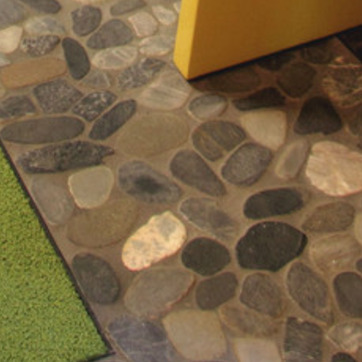
Material: stone